The Sport of the Gods

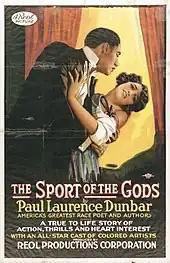
Theater poster for "The Sport of the Gods" (1921)

Robert Levy, a prolific producer of race films in the 1920s, earned the rights to adapt "The Sport of the Gods"; his film version of the novel debuted in Chicago in 1921. While the most prominent roles went to black actors, Levy also selected whites for small parts, marking a breakthrough in desegregation in the entertainment industry. "Billboard" magazine carried a notice for the opening on its main motion picture page, making it the first time this level of recognition had ever been paid to a race film. Edward R. Abrams played the role of Jim Skaggs, and Elizabeth Boyer played Kitty Hammilton.